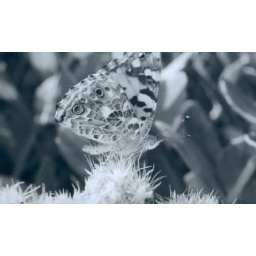
These beautiful butterflies come to the flowers in our backyard every year in mid- to late-September.